Logistic function

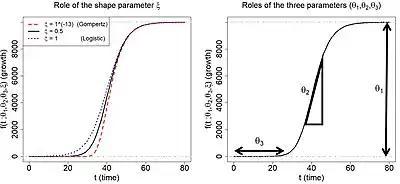
Generalized logistic function (Richards growth curve) in epidemiological modeling

A typical application of the logistic equation is a common model of population growth (see also population dynamics), originally due to Pierre-François Verhulst in 1838, where the rate of reproduction is proportional to both the existing population and the amount of available resources, all else being equal. The Verhulst equation was published after Verhulst had read Thomas Malthus' "An Essay on the Principle of Population", which describes the Malthusian growth model of simple (unconstrained) exponential growth. Verhulst derived his logistic equation to describe the self-limiting growth of a biological population. The equation was rediscovered in 1911 by A. G. McKendrick for the growth of bacteria in broth and experimentally tested using a technique for nonlinear parameter estimation. The equation is also sometimes called the "Verhulst-Pearl equation" following its rediscovery in 1920 by Raymond Pearl (1879–1940) and Lowell Reed (1888–1966) of the Johns Hopkins University. Another scientist, Alfred J. Lotka derived the equation again in 1925, calling it the "law of population growth".